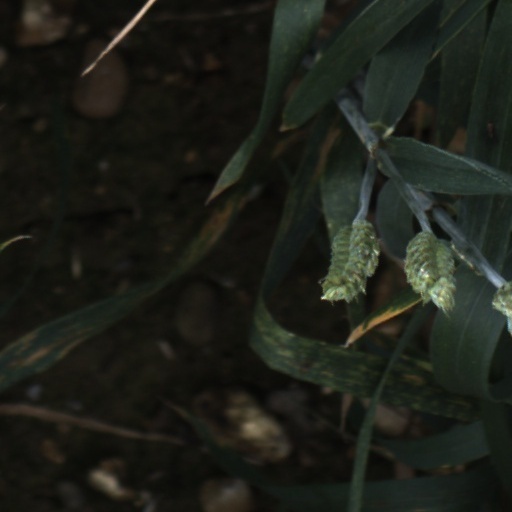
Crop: wheat